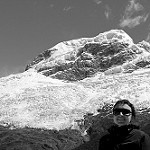
Label: B & W